Hans Jörg Mammel

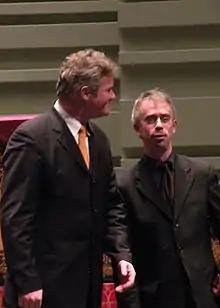
Mammel (left) and the French conductor Pierre Hantaï in 2009, during "La Folle Journée" in Nantes

Mammel received his first musical training as a member of the boys' choir Stuttgarter Hymnus-Chorknaben. After aborting legal studies, he studied at the Hochschule für Musik Freiburg with Winfried Toll, Werner Hollweg and Ingeborg Most. After several master classes in Europe, Mammel collaborated with conductors such as Thomas Hengelbrock, Markus Teutschbein, Marcus Creed and Philippe Herreweghe. Mammel's repertoire includes major concert works and operas including song cycles and contemporary music. He has participated in premieres of works by Karlheinz Stockhausen.